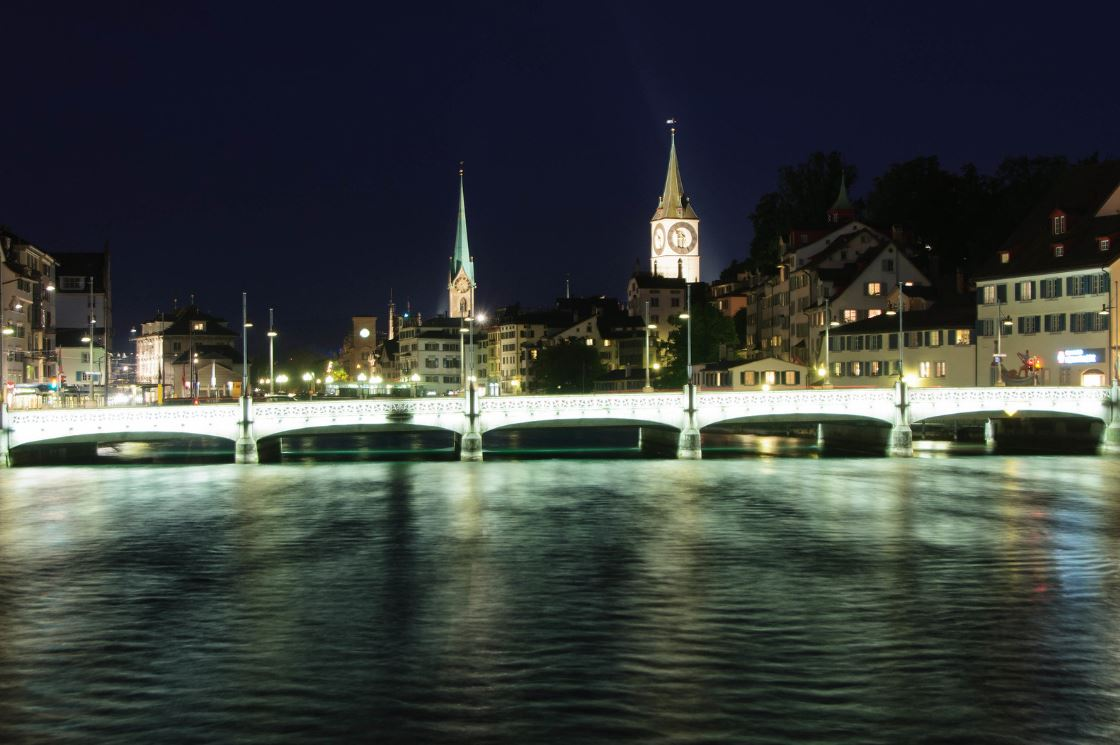
Fire: no
Smoke: no